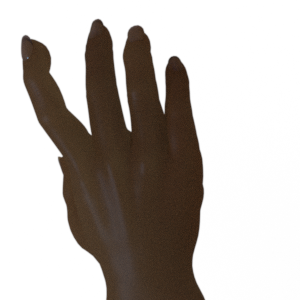
Label: paper